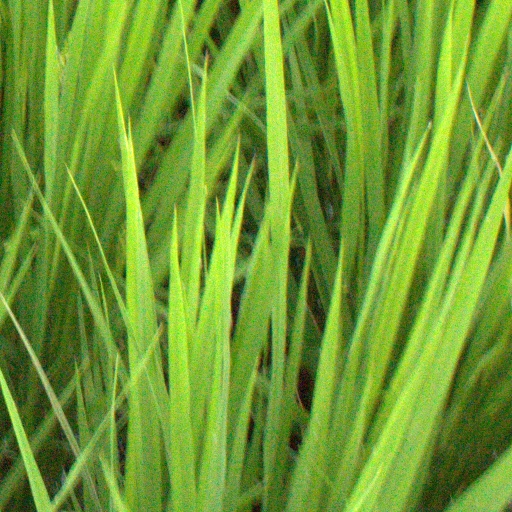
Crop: rice